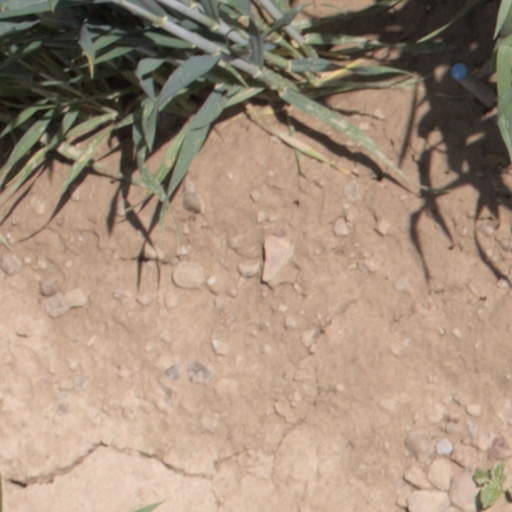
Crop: wheat